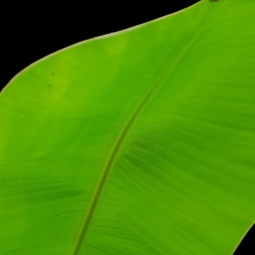
Label: Healthy